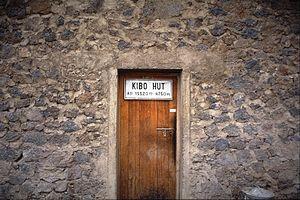
Le Kilimandjaro ou Kilimanjaro est une montagne située dans le Nord-Est de la Tanzanie et composée de trois volcans : le Shira à l'ouest, culminant à 3 962 mètres d'altitude, le Mawenzi à l'est, s'élevant à 5 149 mètres d'altitude, et le Kibo, le plus récent géologiquement, situé entre les deux autres et dont le pic Uhuru à 5 891,8 mètres d'altitude constitue le point culminant de l'Afrique. Outre cette caractéristique, le Kilimandjaro est connu pour sa calotte glaciaire sommitale en phase de retrait accéléré depuis le début du XXᵉ siècle et qui devrait disparaître totalement d'ici 2030 à 2050. La baisse des précipitations neigeuses qui en est responsable est souvent attribuée au réchauffement climatique mais la déforestation est également un facteur majeur. Ainsi, malgré la création du parc national en 1973 et alors même qu'elle joue un rôle essentiel dans la régulation bioclimatique du cycle de l'eau, la ceinture forestière continue à se resserrer.